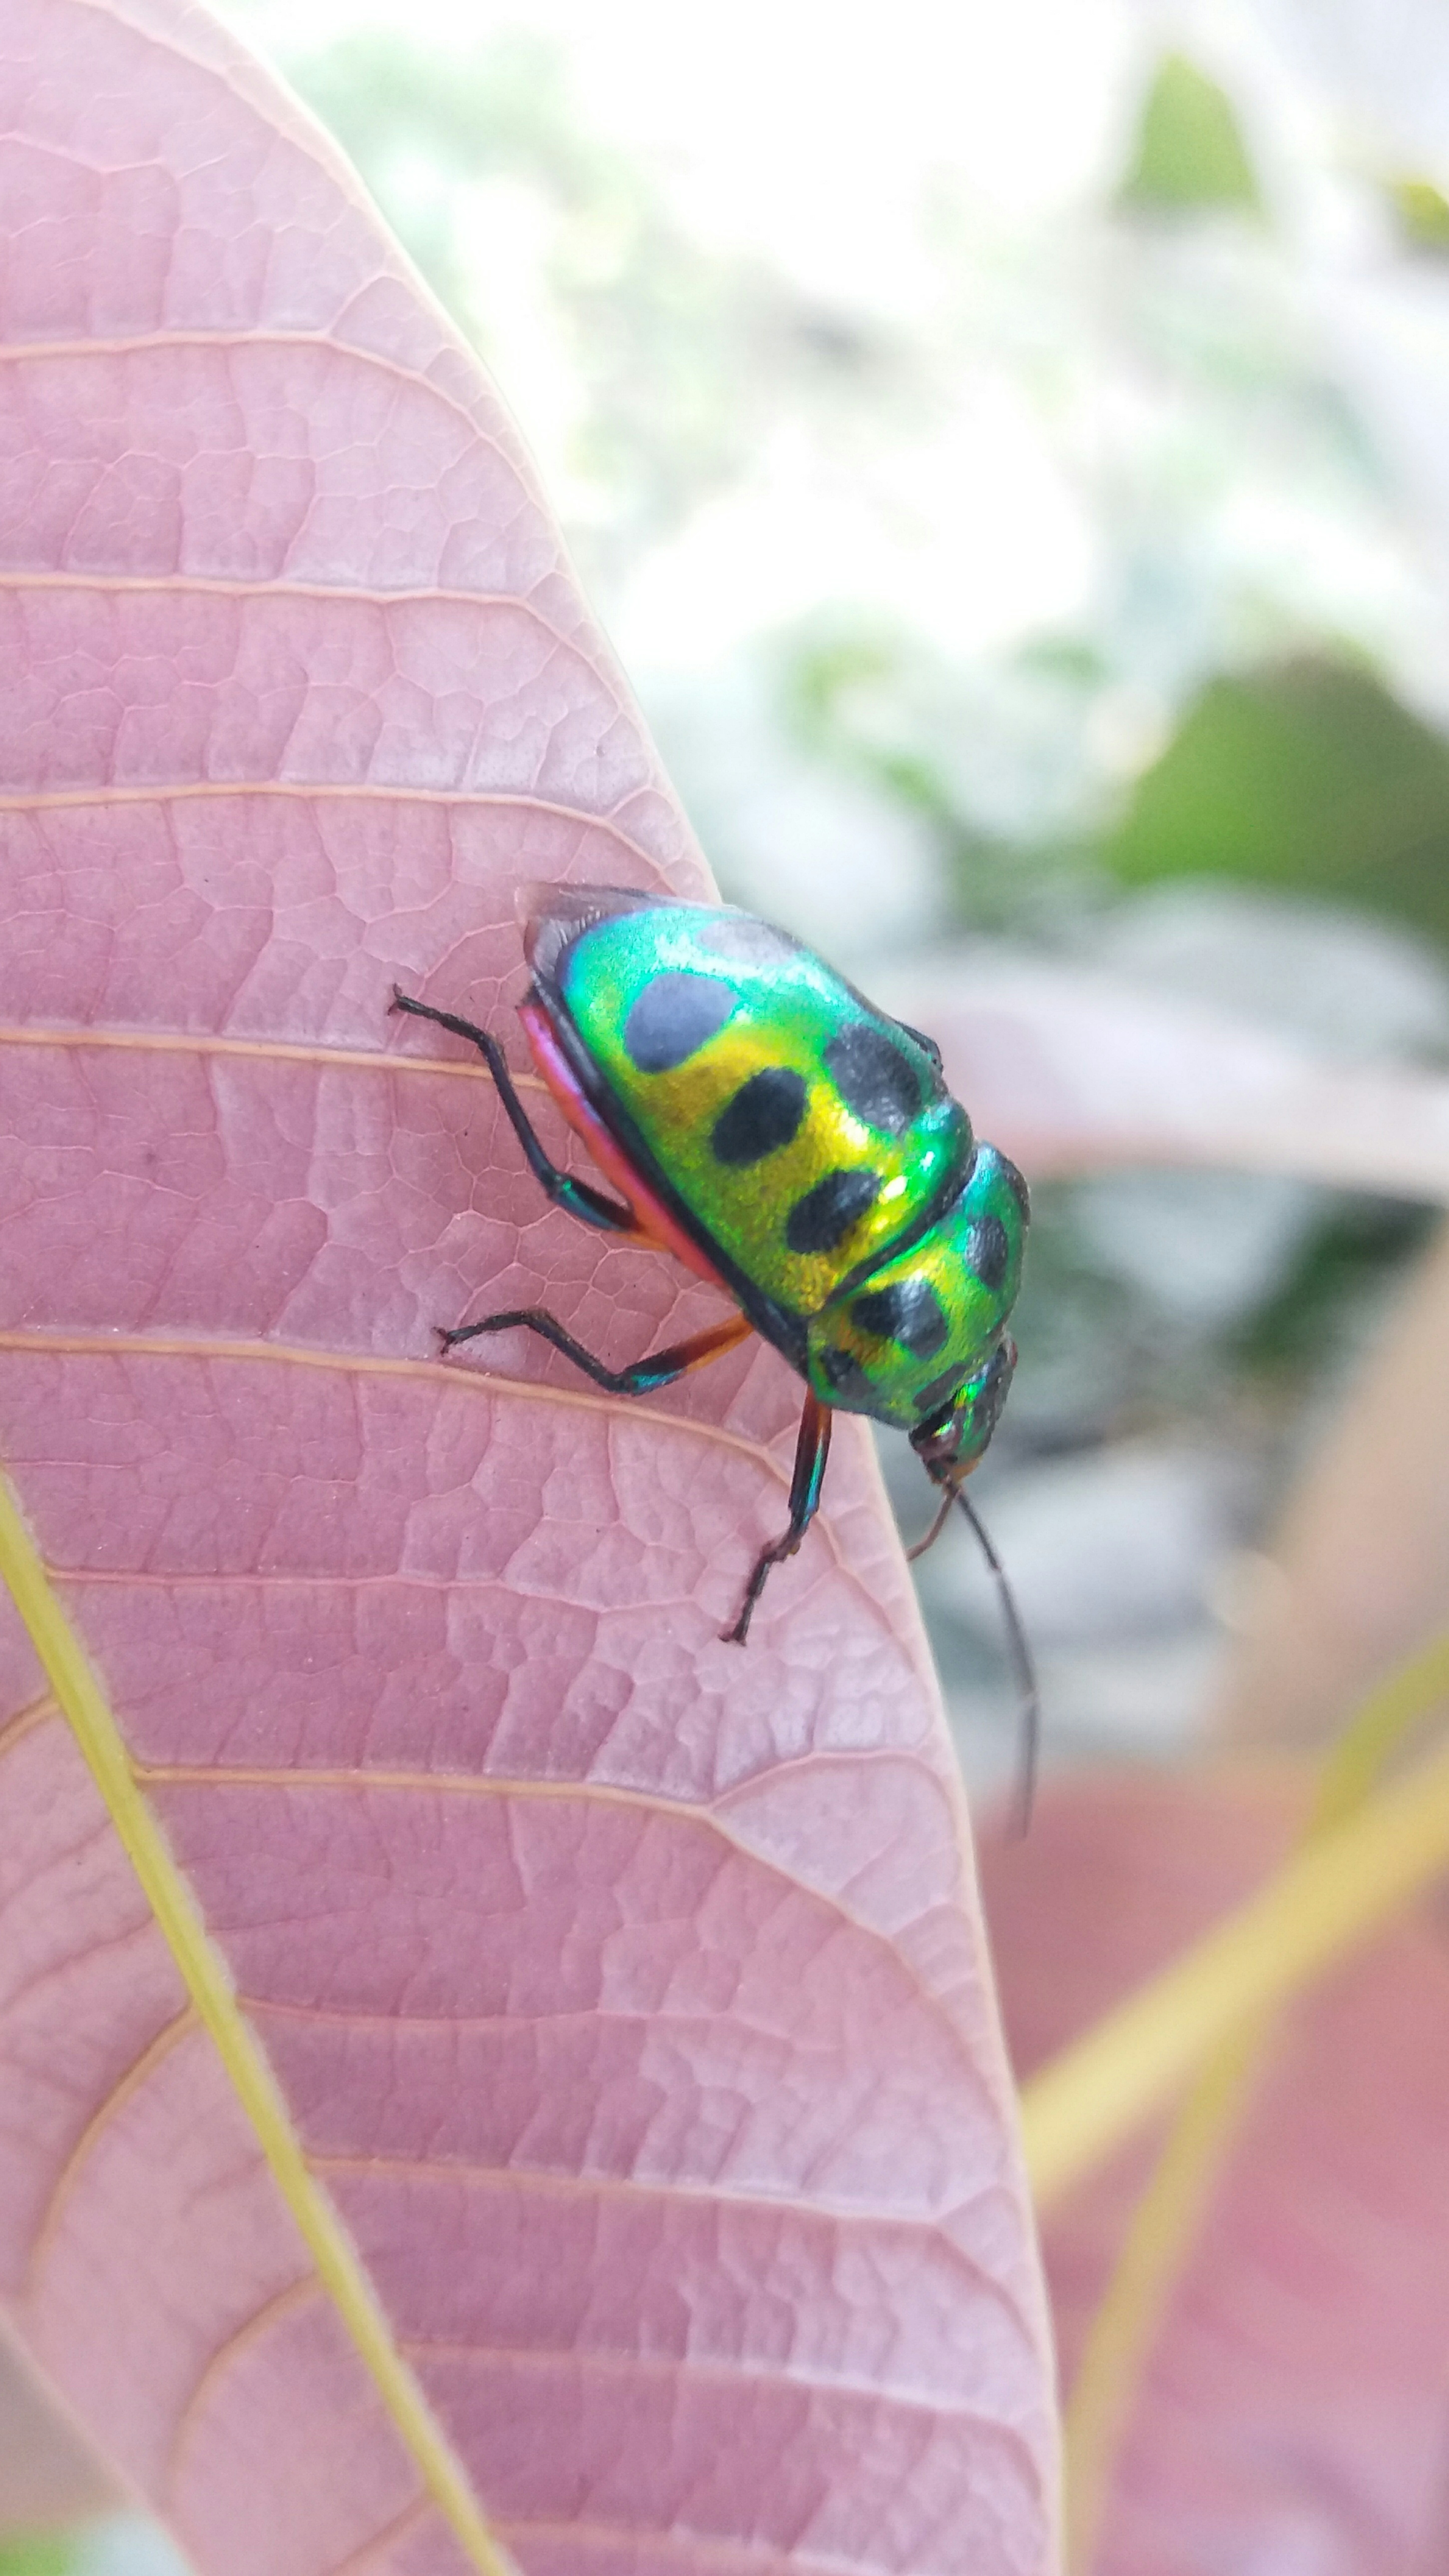
plant, photography, leaf, flower, petal, green, insect, natural, ladybug, bug, butterfly, fauna, invertebrate, close up, leaves, gardening, arachnid, control, cotton, pest, beetle, mite, macro photography, mulberry, moths and butterflies, aphis, hesperidum, planococcus